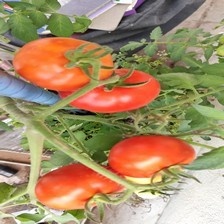
Label: tomato